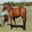
Label: horse